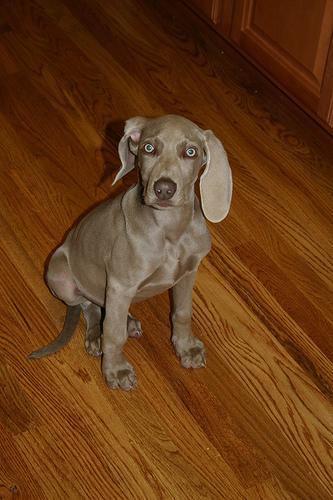
Weimaraner